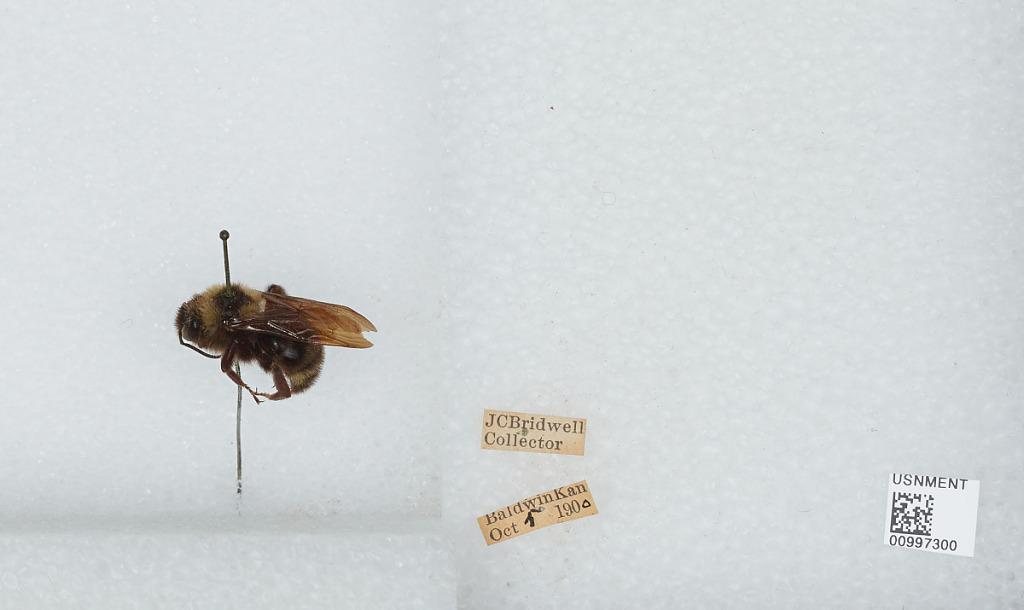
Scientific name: Bombus (Fervidobombus) fervidus fervidus (Fabricius)
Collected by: J. Bridwell
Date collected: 1900-10-5
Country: United States
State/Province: Kansas
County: Douglas
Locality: Baldwin
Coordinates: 38.7775, -95.1875